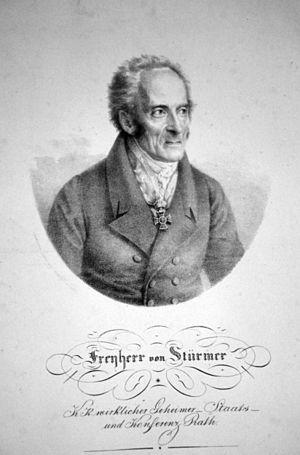
Ignace de Stürmer a été internonce d'Autriche à Constantinople. Il est le père du baron Barthélemi de Stürmer.